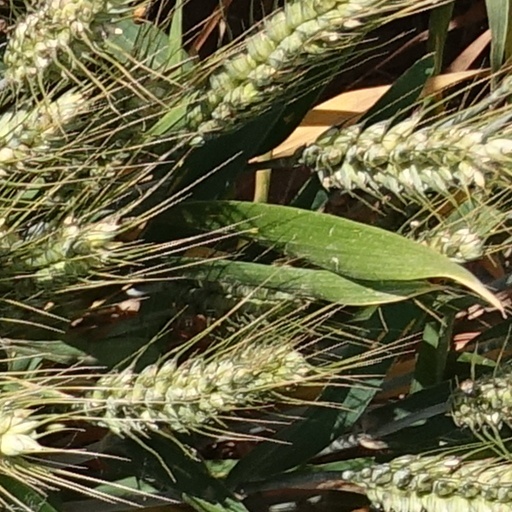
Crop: wheat